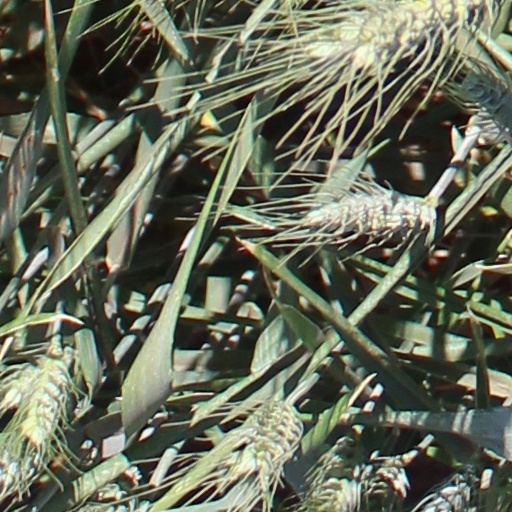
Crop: wheat